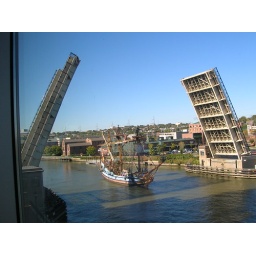
Boat passing through the bridge on Christina river in Wilmington (Delaware USA)